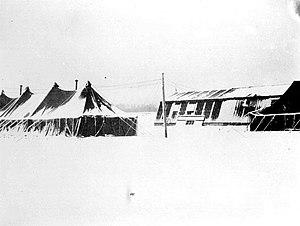
La base aérienne 128 Metz-Frescaty « Lieutenant-colonel Dagnaux » est une ancienne base militaire de l’armée de l’air française située au sud de Metz, sur les communes d'Augny et Marly, en activité de 1955 à juin 2012. Le lieu est renommé Plateau de Frescaty en 2015. Depuis juillet 2019, il sert de centre d'entraînement aux joueurs du FC Metz.